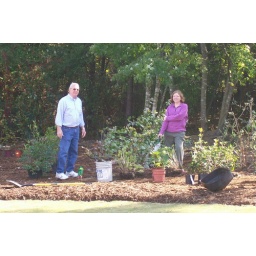
Quit standing around and plant something!